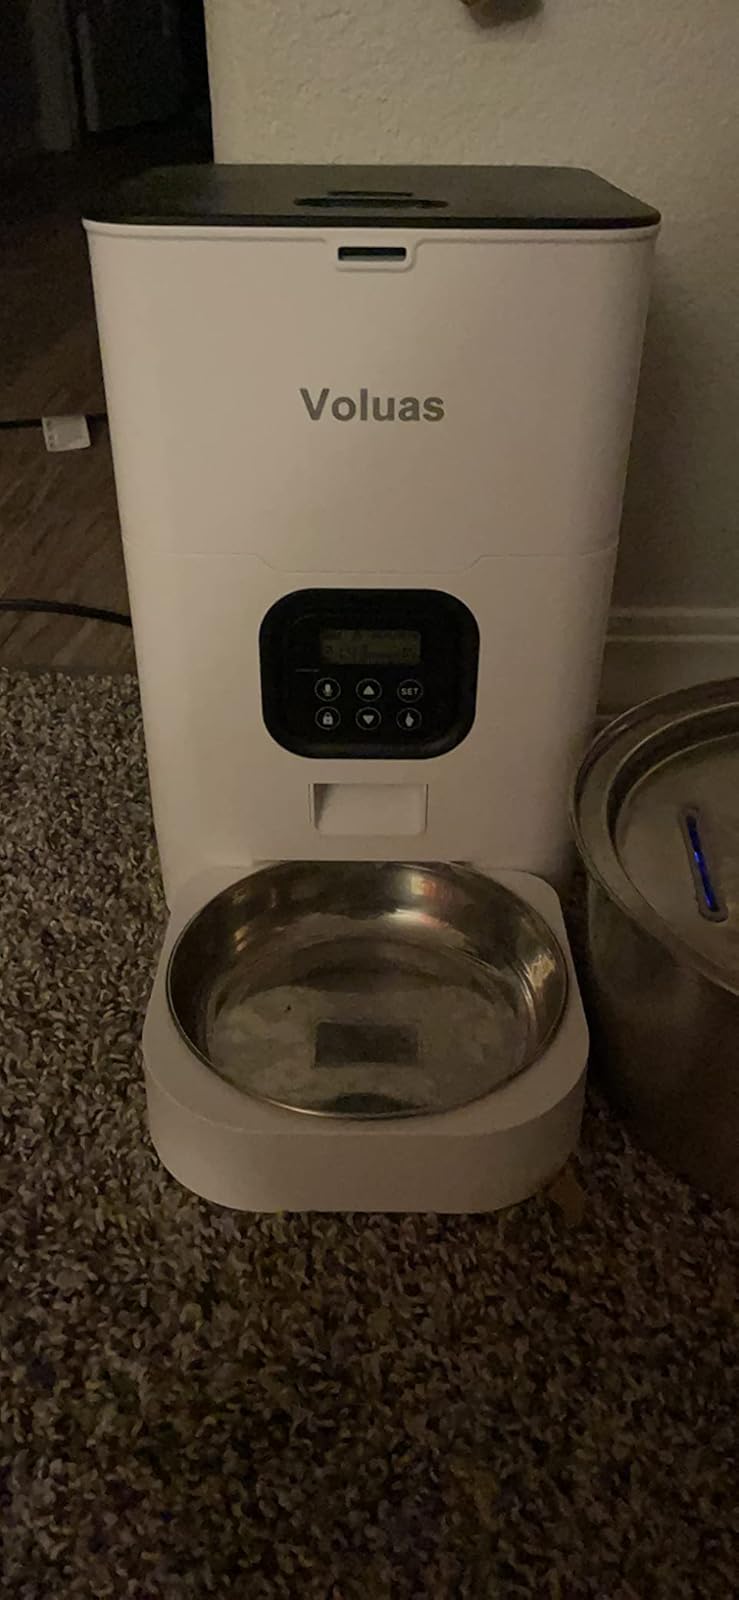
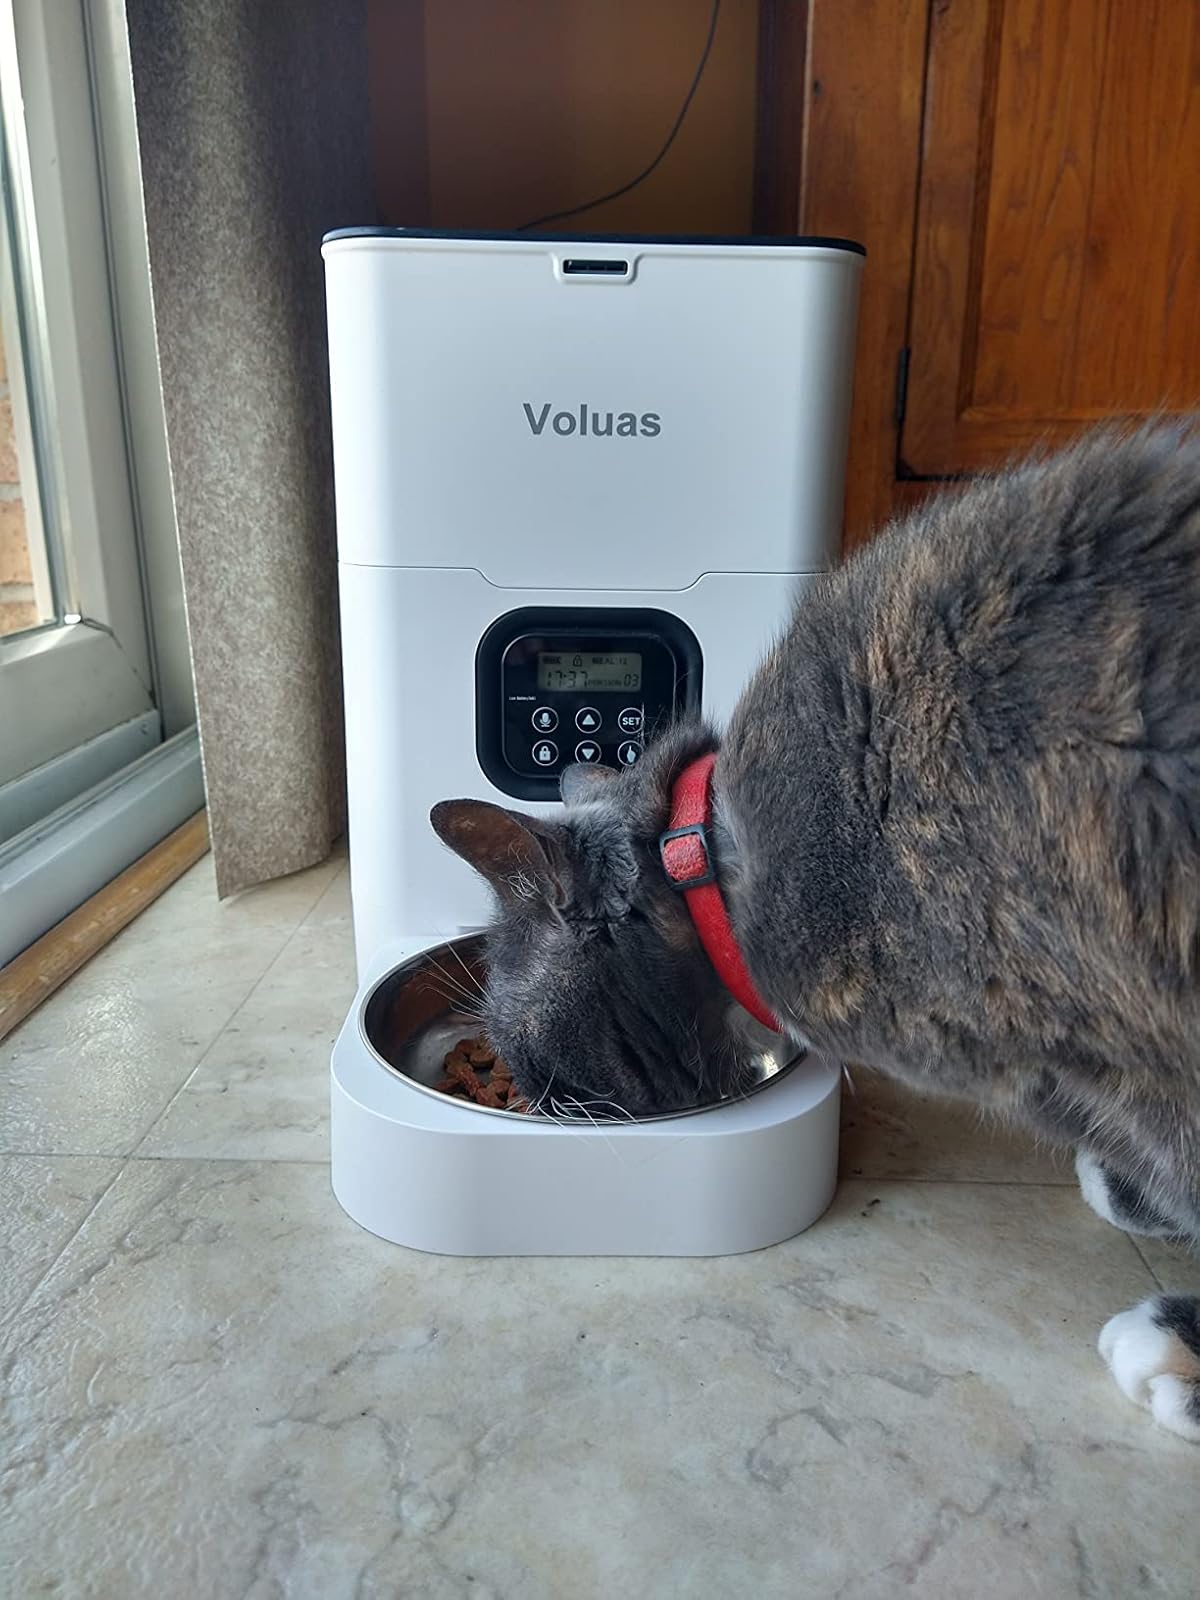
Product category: items_feeder
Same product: yes